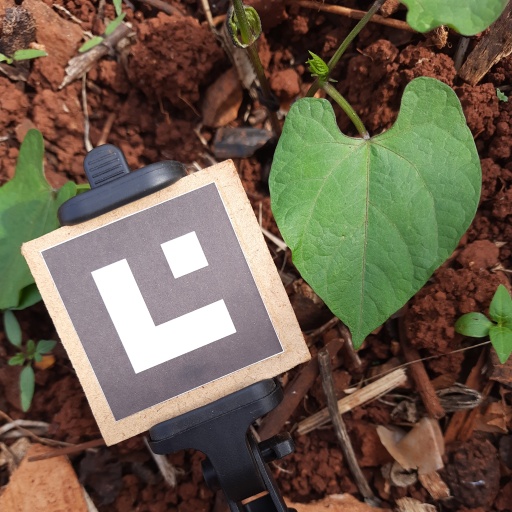
Observations: wavy surface, no eating holes, under shade